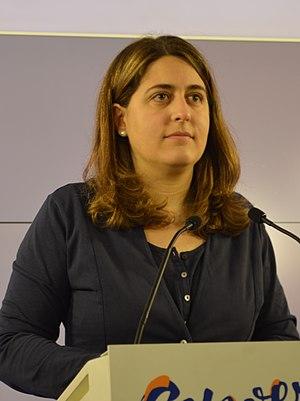
Marta Pascal i Capdevila, née en 1983 à Vic, en Catalogne, est une femme politique espagnole.